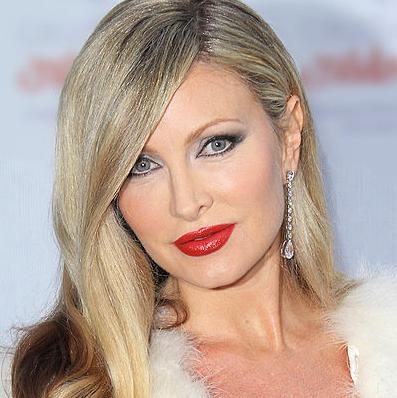
Age: 41